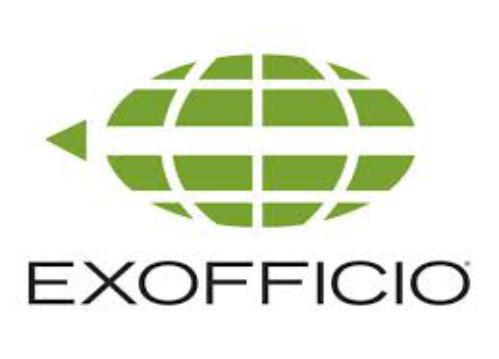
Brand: Exofficio
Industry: Clothes